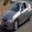
Label: automobile